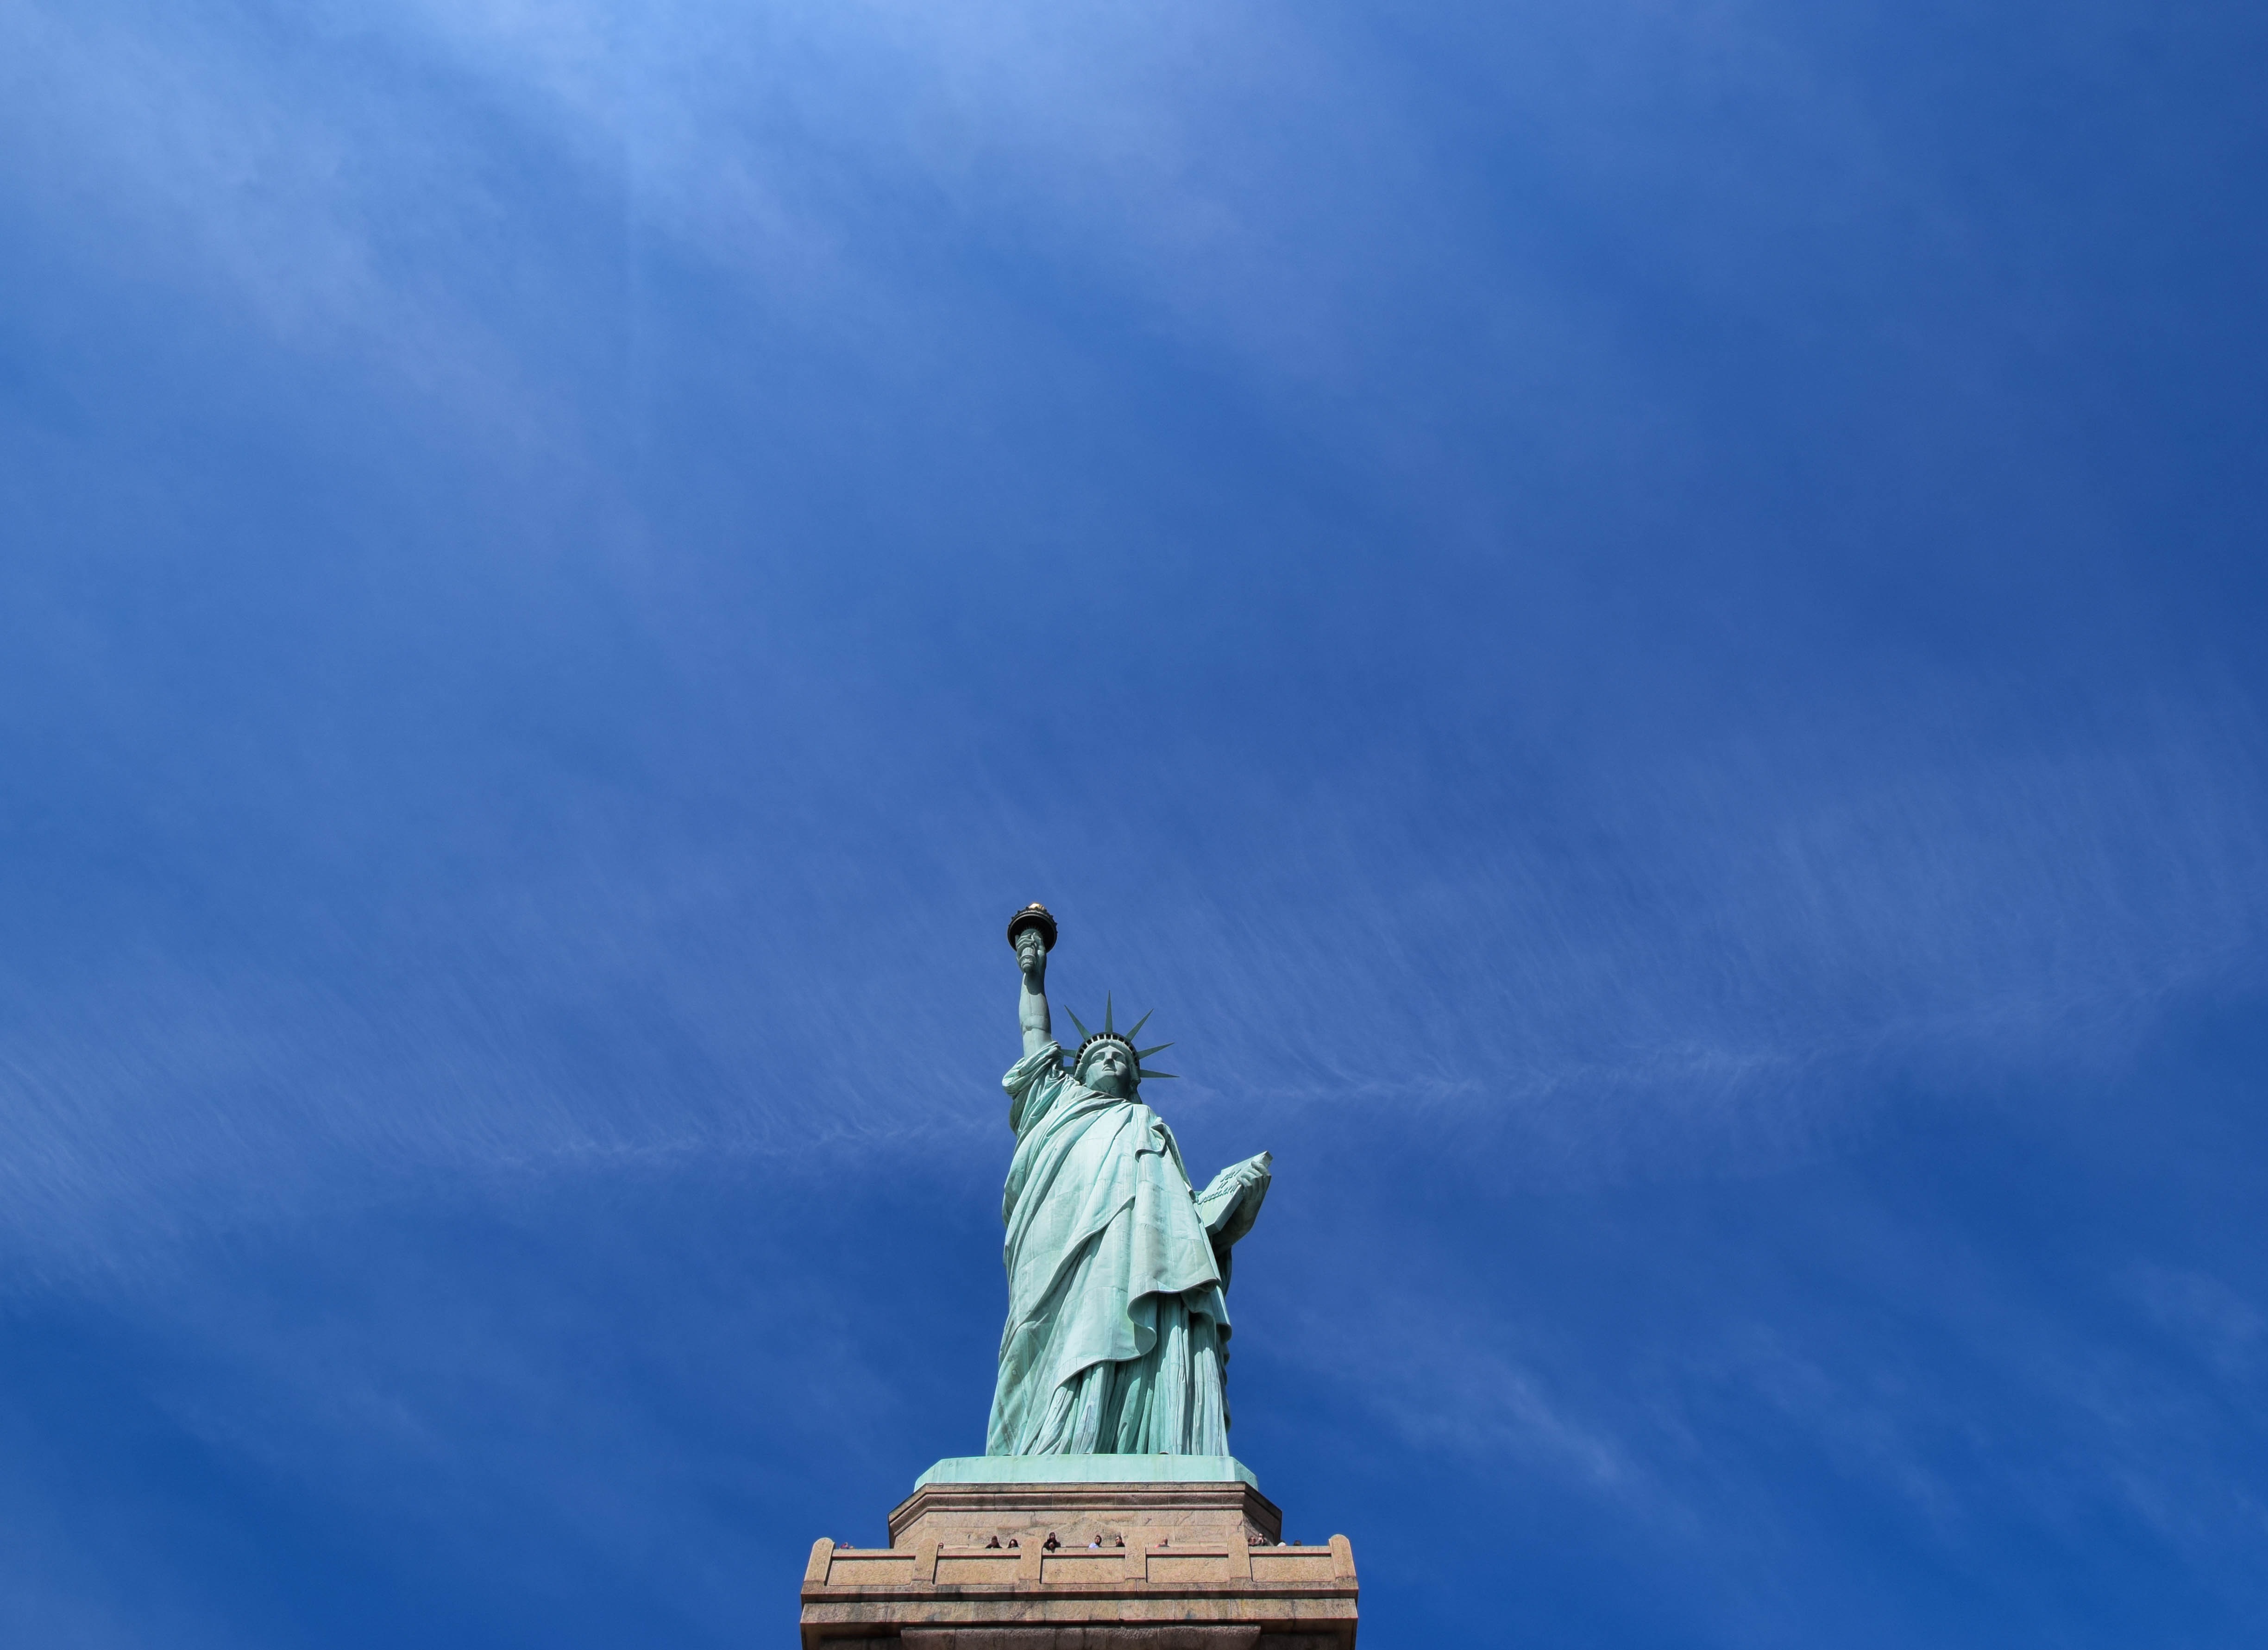
cloud, architecture, sky, new york, monument, statue, statue of liberty, blue, atmosphere of earth